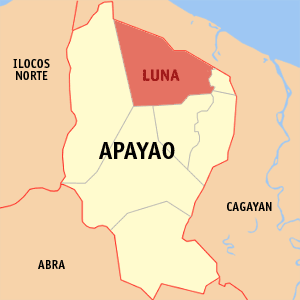
Luna est une municipalité de la province d’Apayao, au nord de l’île philippine de Luçon.